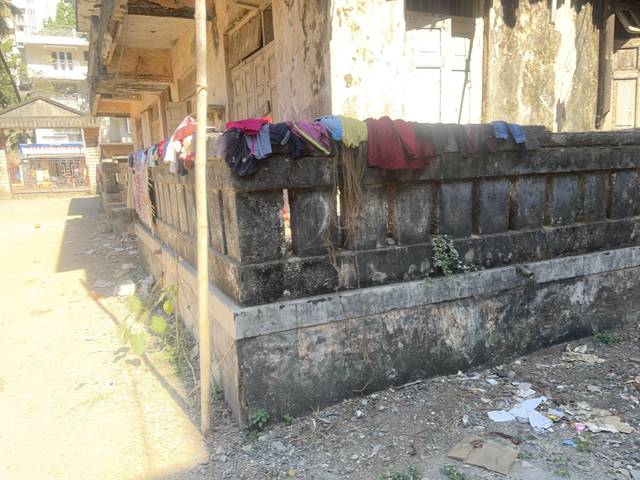
Region: India
Coordinates: 19.201, 72.845